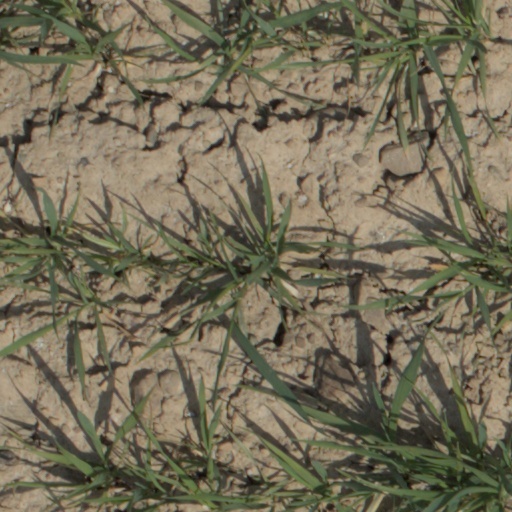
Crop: wheat